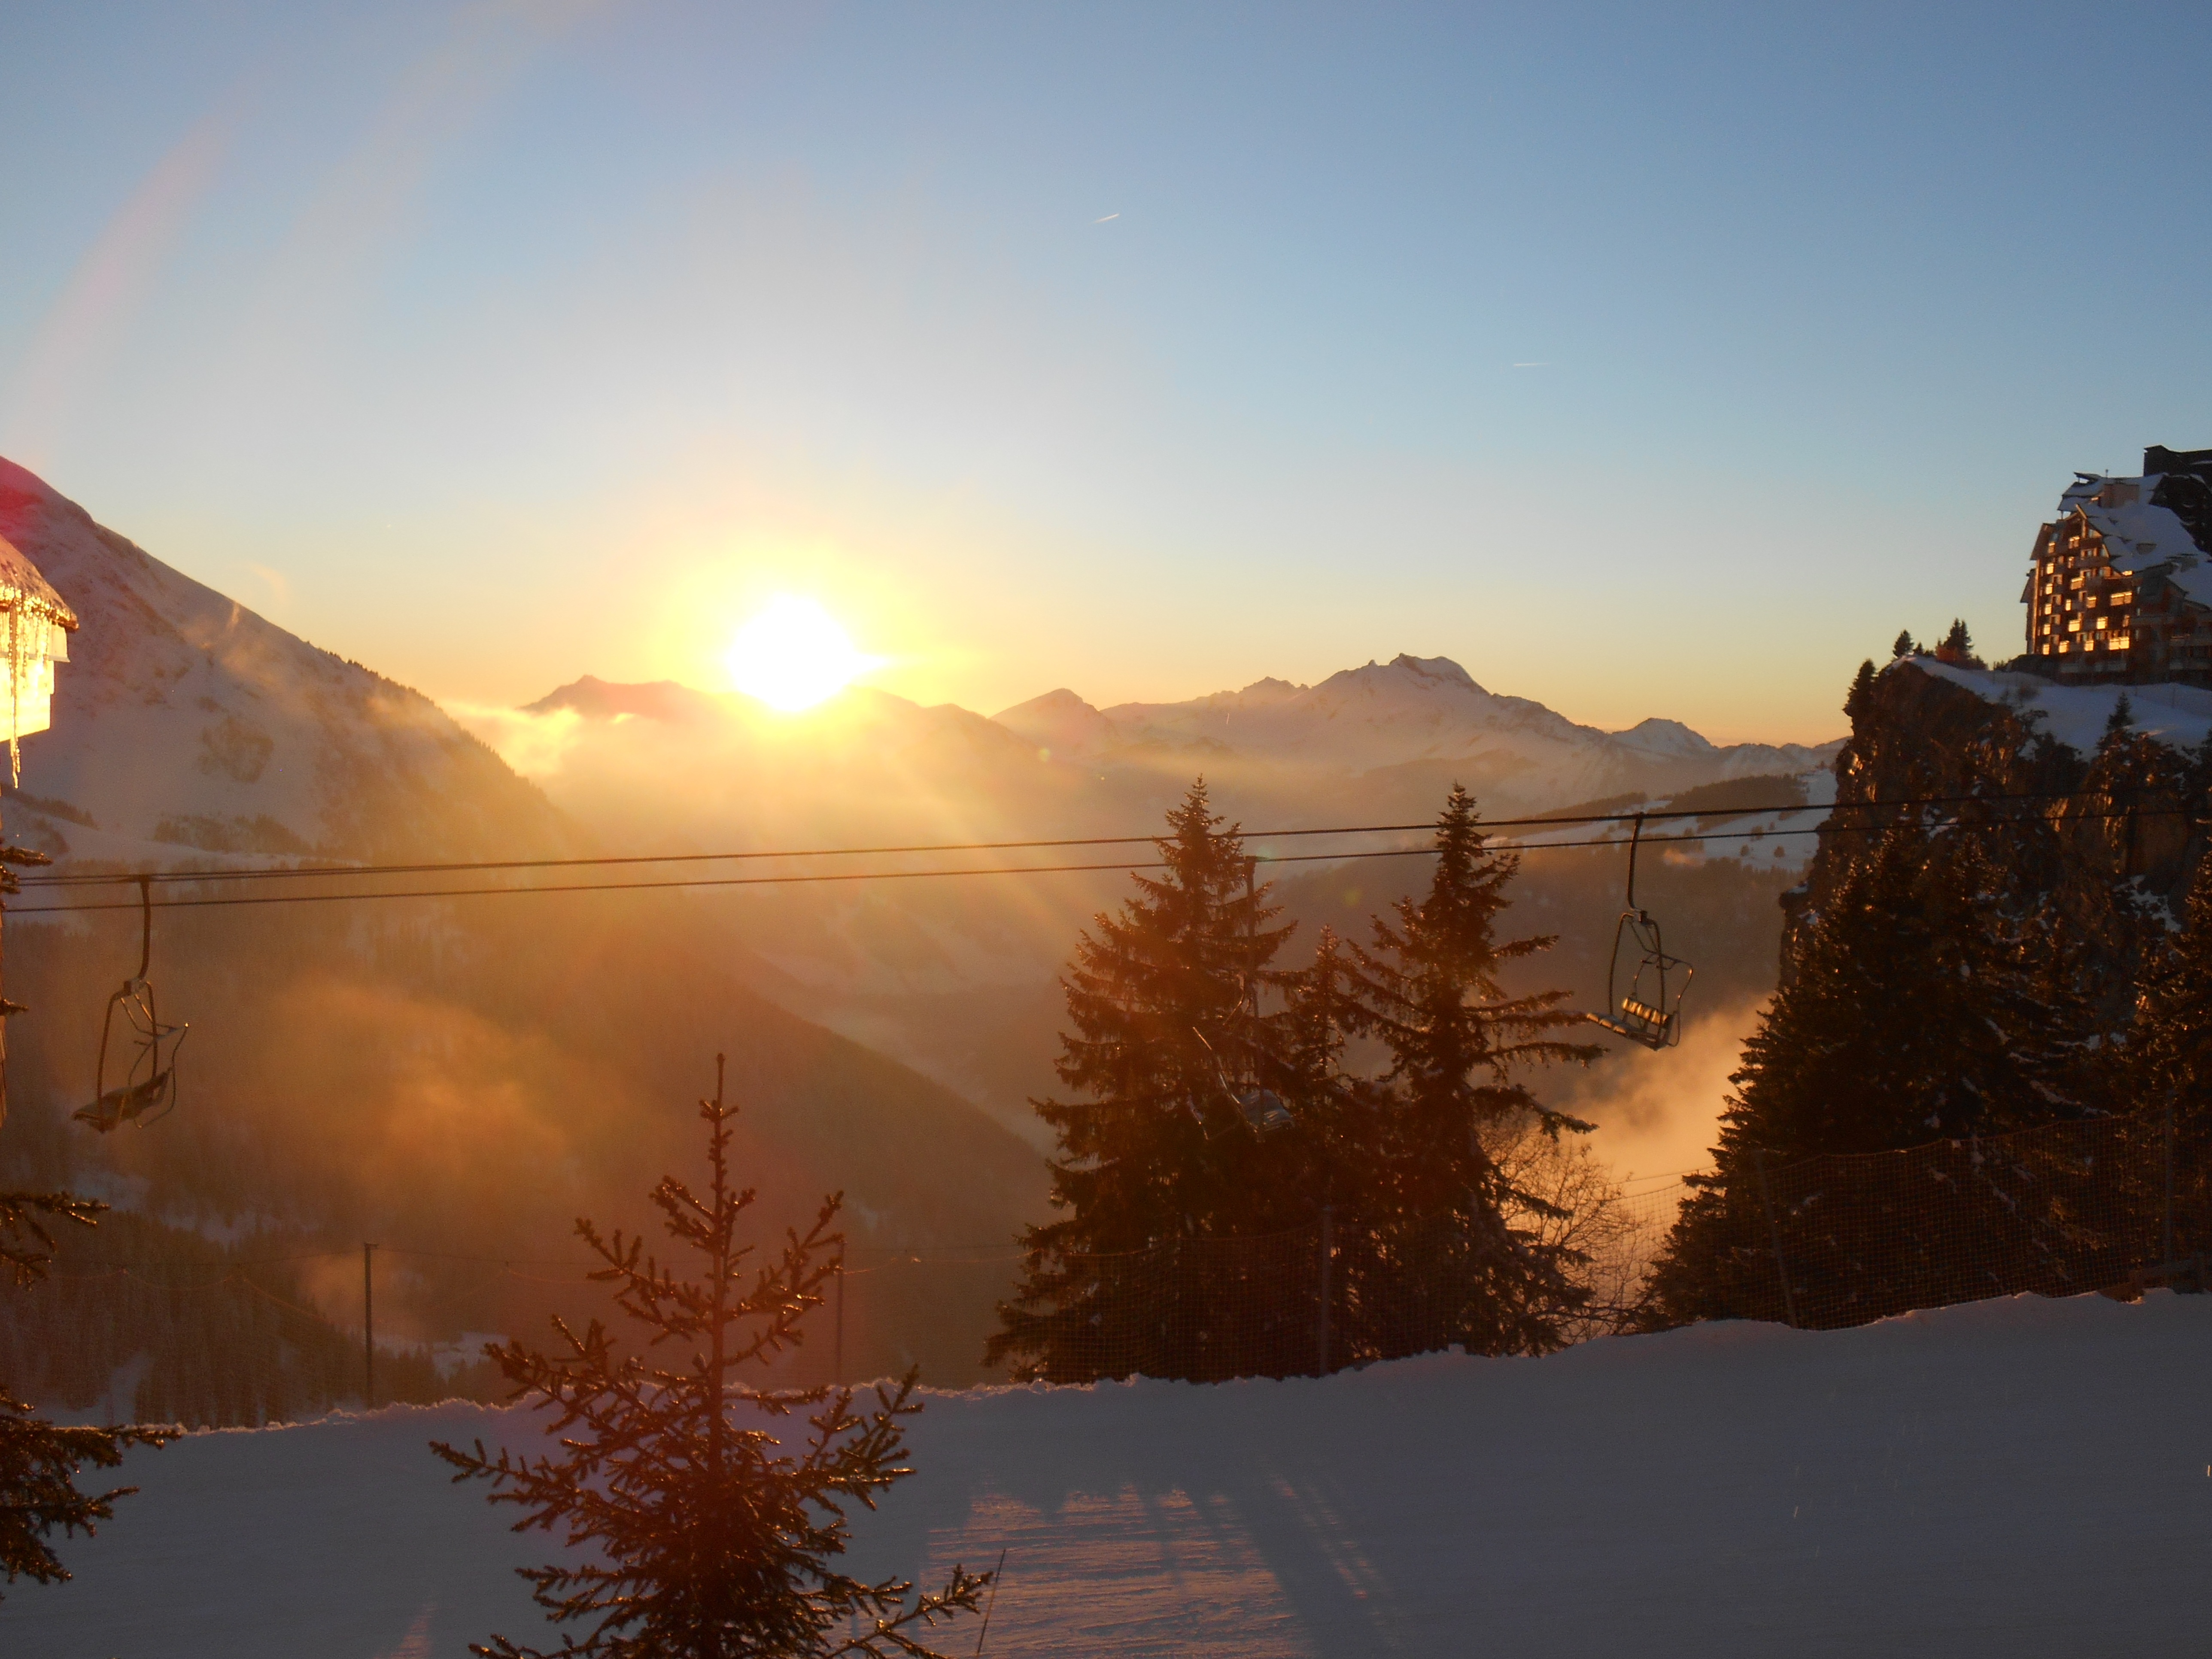
landscape, nature, rock, mountain, snow, winter, cloud, sky, sun, sunrise, sunset, sport, sunlight, morning, dawn, peak, mountain range, cliff, dusk, france, pine, environment, evening, chairlift, ski lift, weather, alpine, blue, skiing, mountain top, season, trees, outdoors, chair lift, gold, mountains, alps, ski, inspiration, sunset landscape, avoriaz, inspirational nature, atmospheric phenomenon, mountainous landforms